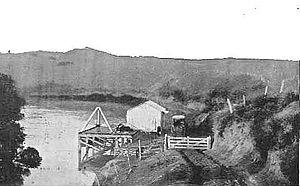
Le fleuve Waingaro est un cours d'eau situé dans la région de Waikato dans l’Île du Nord de la Nouvelle-Zélande.